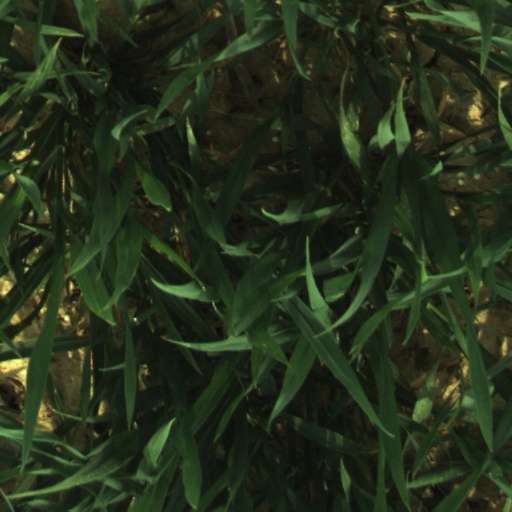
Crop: wheat